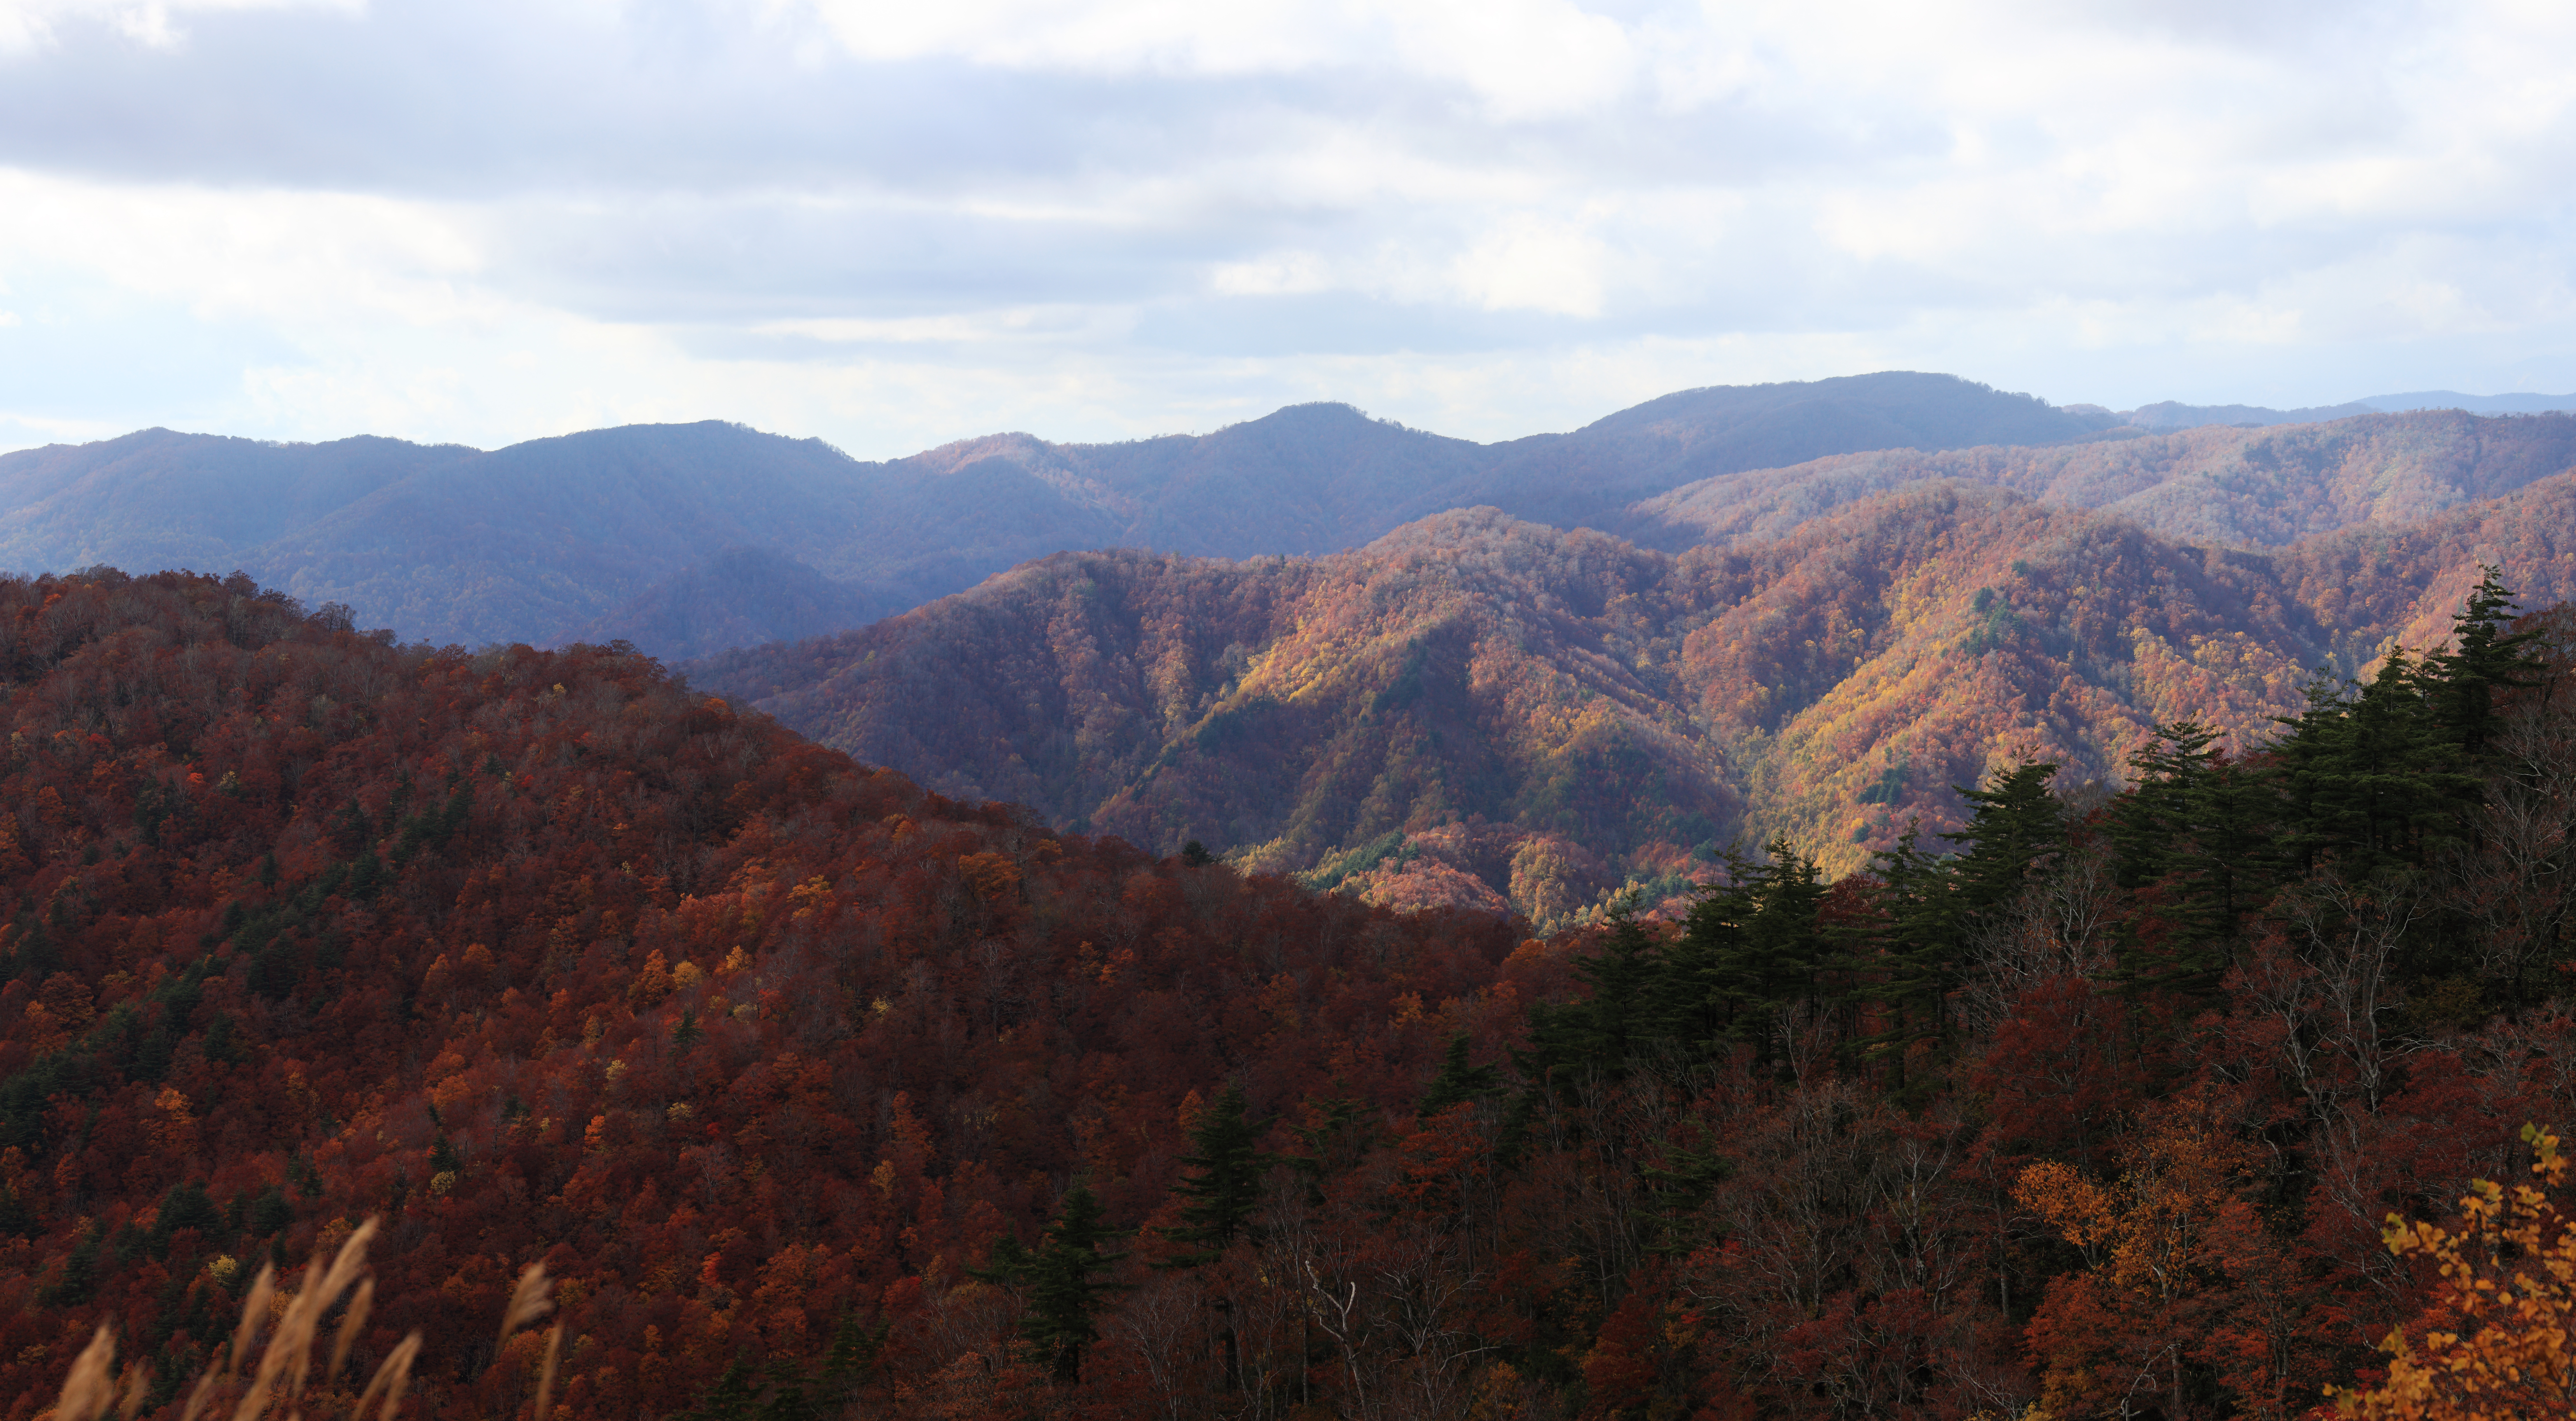
landscape, tree, nature, forest, wilderness, mountain, leaf, hill, view, valley, mountain range, panorama, high, autumn, season, ridge, plateau, photomerge, 5d, hires, fell, markii, pano, hi, res, resolution, stitch, landform, geographical feature, mountainous landforms